Environmental impact of Mardi Gras beads

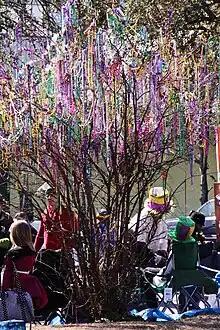
While thought to be decorative, Mardi Gras beads hanging on trees are harmful to the plant as a whole.

When the parade season ended in 2014, the New Orleans city government spent $1.5 million to pick up about 1,500 tons of Mardi Gras-induced waste, consisting mostly of beads. This is a recurring problem every year for the city. In addition, the city must also deal with the environmental repercussions endured after Mardi Gras. Because they are not biodegradable and contain high amounts of heavy metals, Mardi Gras beads put the local